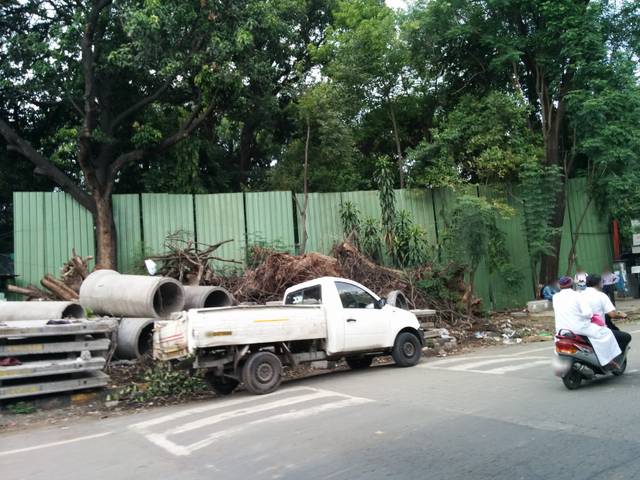
Region: India
Coordinates: 18.501, 73.858